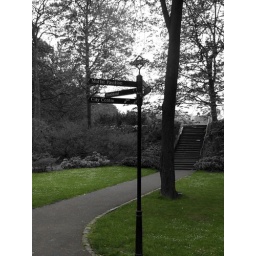
Signpost in leazes park before the lake used masking layer to only get the green of the grass up